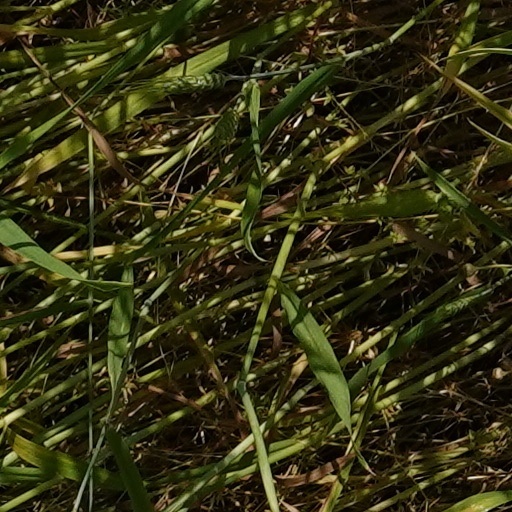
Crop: wheat